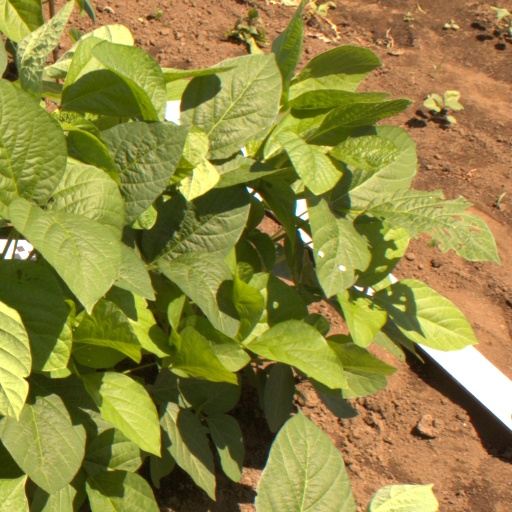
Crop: soybean